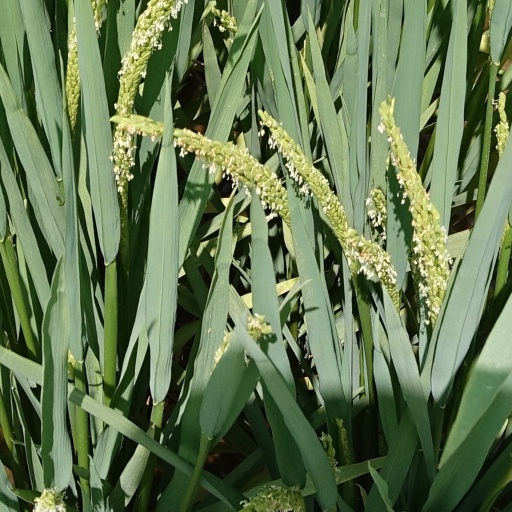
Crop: rice